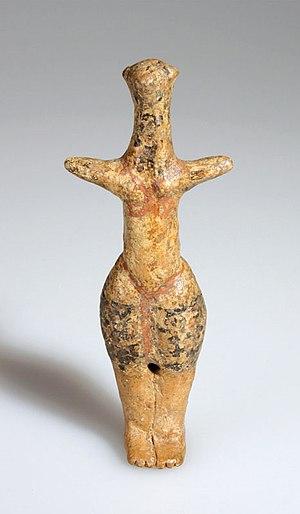
Vénus de Falkenstein
La culture de Lengyel est une culture du Néolithique qui s'étend d'environ 5000 à 3400 av. J.-C. centrée sur le Danube et couvrant essentiellement le sud-ouest de la Slovaquie, l'ouest de la Hongrie, l'est de l'Autriche et de la Slovénie, la Moravie, la Bohême, le sud de la Pologne et le nord de la Croatie. Lengyel est un village de Hongrie du comitat de Tolna. En Autriche et en Moravie, elle est aussi appelée la culture de la céramique peinte.
La Vénus de Falkenstein est une figurine représentant une femme nue, découverte à Falkenstein à 60 kilomètres au nord de Vienne, en Autriche.